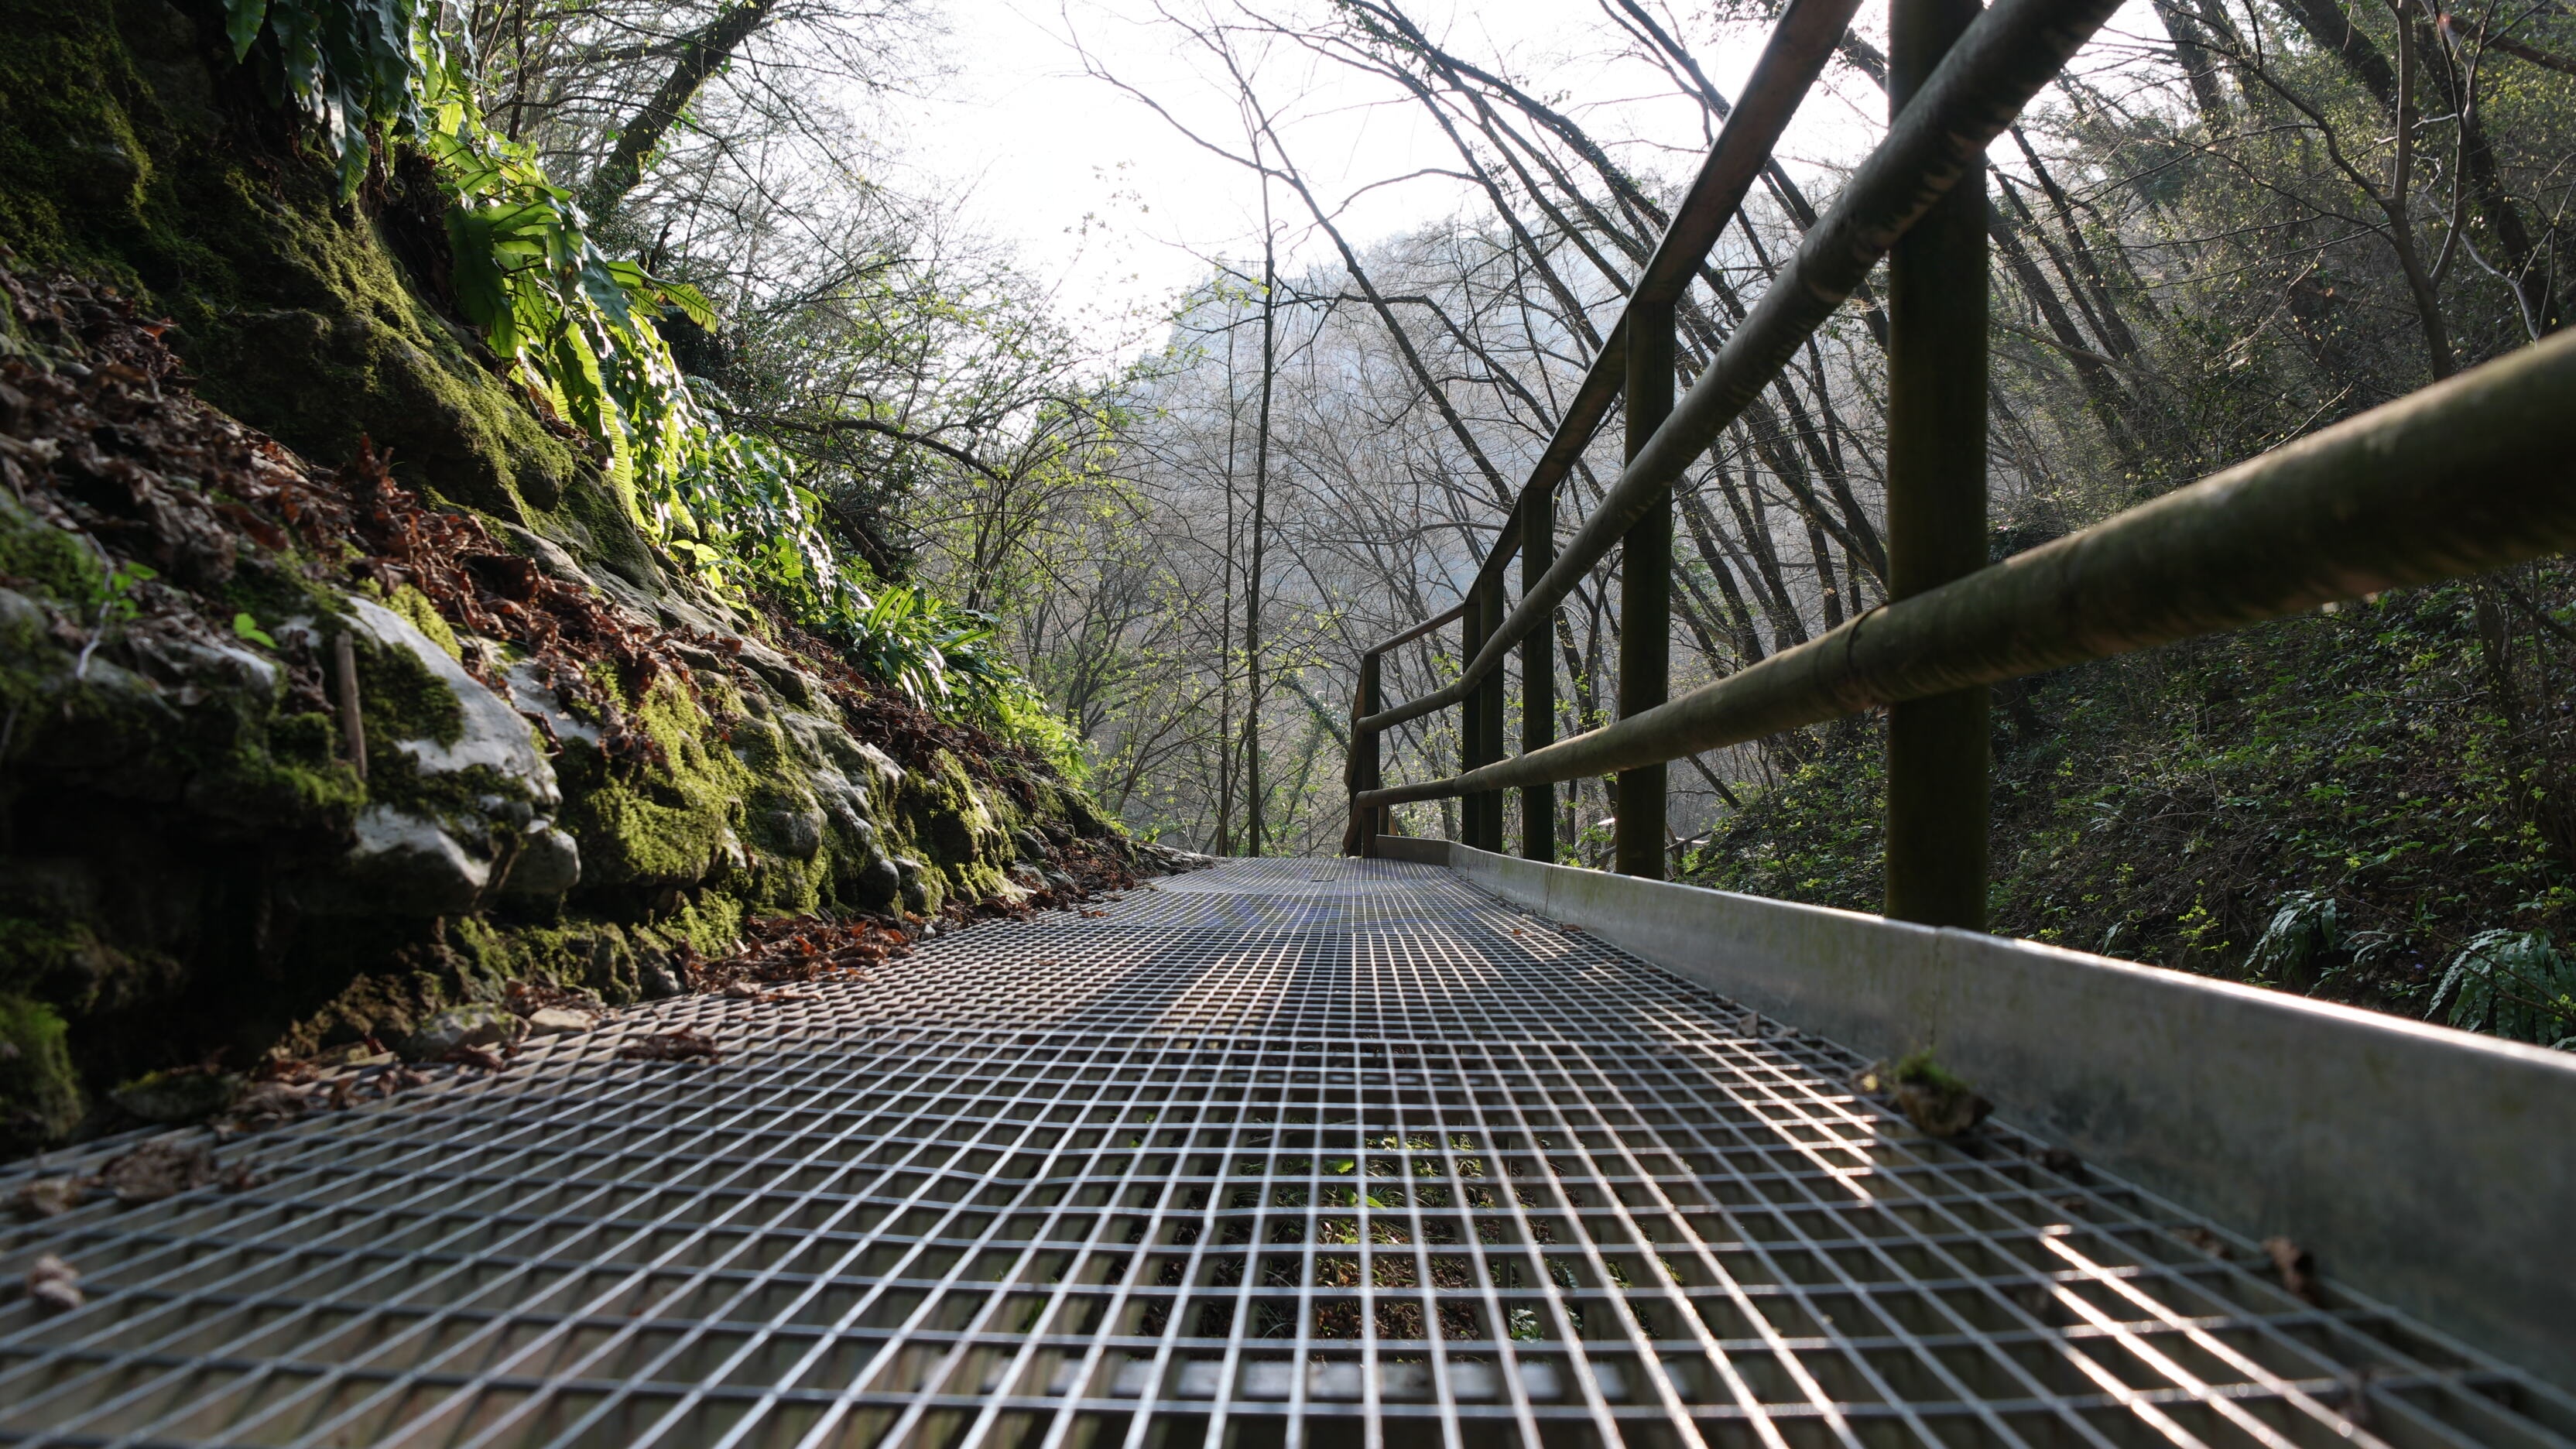
forest, track, hiking, bridge, suspension bridge, transport, railing, metal, transition, mountains, grid, away, go, sure, rolling stock, nonbuilding structure